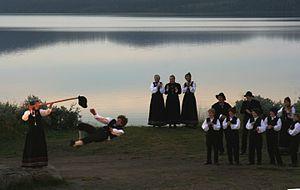
Le Halling est une danse folklorique traditionnellement dansée en Norvège rurale, bien que des versions du halling peuvent également être trouvées dans certaines parties de la Suède. La danse est traditionnellement réalisée par les jeunes hommes lors de mariages et des fêtes.